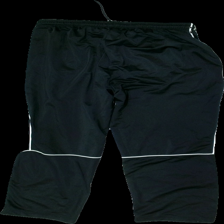
View: back
Type: Trousers
Category: Ladies
Brand: Not in the list
Brand text on label: Haleman
Colors: Black, White
Material: 100% Polyester
Pattern: Other
Cut: Regular
Season: All
Damage: pilling
Damage location: middle left
Price range: <50
Recommended usage: Recycle
Description: black sporty trousers with white